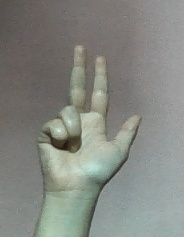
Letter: al